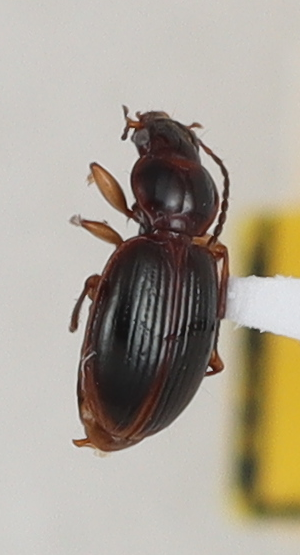
Scientific name: Mecyclothorax konanus
Plot: 6
Trap: S
Collected: 20200721